Vasyl Stankovych

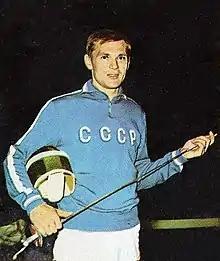
Stankovych in 1972

Vasyl Stankovych (born 25 April 1946) is a retired Ukrainian fencer. He competed at the 1968, 1972 and 1976 Olympics and won team silver medals in the foil in 1968 and 1972; in 1976 he placed fourth both individually and with the Soviet team. At the world championships Stankovych won five gold medals in the foil between 1969 and 1974.